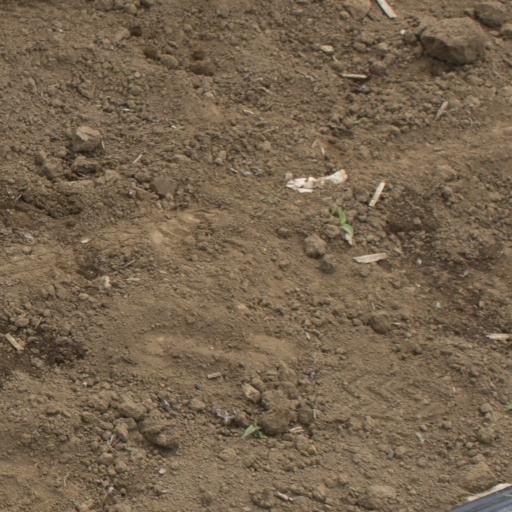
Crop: Jerusalem artichoke